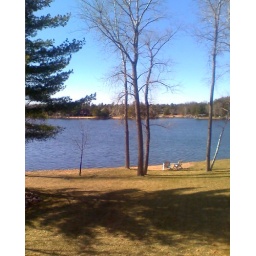
A picture taken at my moms house at the top of her hill over looking the lake Photo Contest Rapids